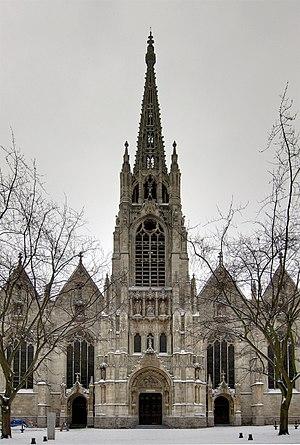
L'Église Saint-Maurice de Lille.